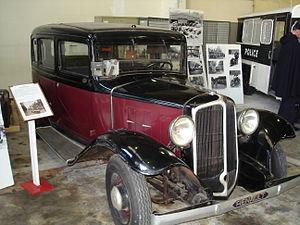
Taxi Renault KZ 11 Taxi de 1933 lors des Journées du patrimoine AMTUIR.
La Renault KZ est une automobile de la marque Renault. Elle est produite de 1923 à 1932 sous l'appellation commerciale de Renault 10CV, de 1931 à 1935 sous l'appellation commerciale de Renault Primaquatre et de 1932 à 1935 sous l'appellation commerciale de Renault Vivaquatre.
Taxis G7 est la dénomination d'une compagnie de taxis parisiens créée en 1905. Ce nom fait référence au garage numéro 7 se situant à Saint-Ouen, devenu l'immatriculation officielle, se terminant par un G et un 7, enregistré par la préfecture de Police de Paris.